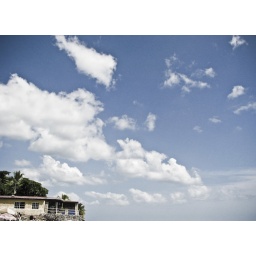
"Nothing but blue sky in my mind"